Shenzhen

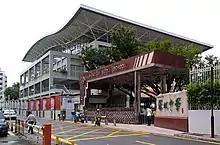
Shenzhen Middle School

In 2019, Shenzhen has been dubbed by "The Guardian" as "the world leader completing new skyscrapers." The city is ranked the second in the world in terms of the number of buildings above 150 meters, with 297 of them completed as of July 2021, after neighboring Hong Kong. There were more skyscrapers completed in Shenzhen in the year 2016 than in the whole of the US and Australia combined. The construction boom continues today with over 85 skyscrapers under construction across the city as of 2021, the most in the world. Most of the skyscrapers in Shenzhen were built by either Hong Kong or foreign-based architects, utilizing a modern style, though functionalism was a dominant form of architecture in the city's skyscrapers in the late 20th century. Among the most prominent examples are the high Guomao Building, the high Shun Hing Square, the high KK100, the high China Resources Headquarters, and the high Ping An Finance Centre, which is also the second tallest in China and the fifth tallest building in the world. Built in 2015, the skyscraper is to be unique and elegant among its surroundings to represent the history and achievements of the main tenant: Ping An Insurance.